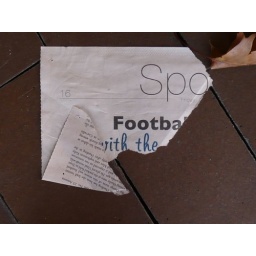
One of many scraps of paper littering the ground in front of the Odegaard undergraduate library.